Petrus Johannes van Reysschoot

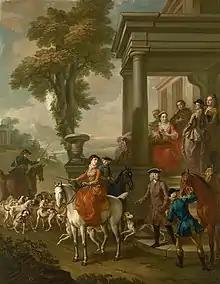
"The Meet"

Between circa 1736 and 1743, the artist resided and worked in England. In England, he painted history and sporting (i.e., hunting) scenes. He was also a portrait painter working on commissions, particularly from the Midlands gentry. He was later nicknamed "the Englishman" because of this long stay in England.